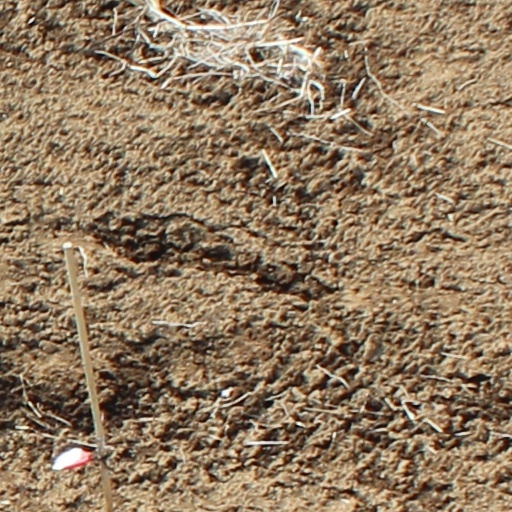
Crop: wheat